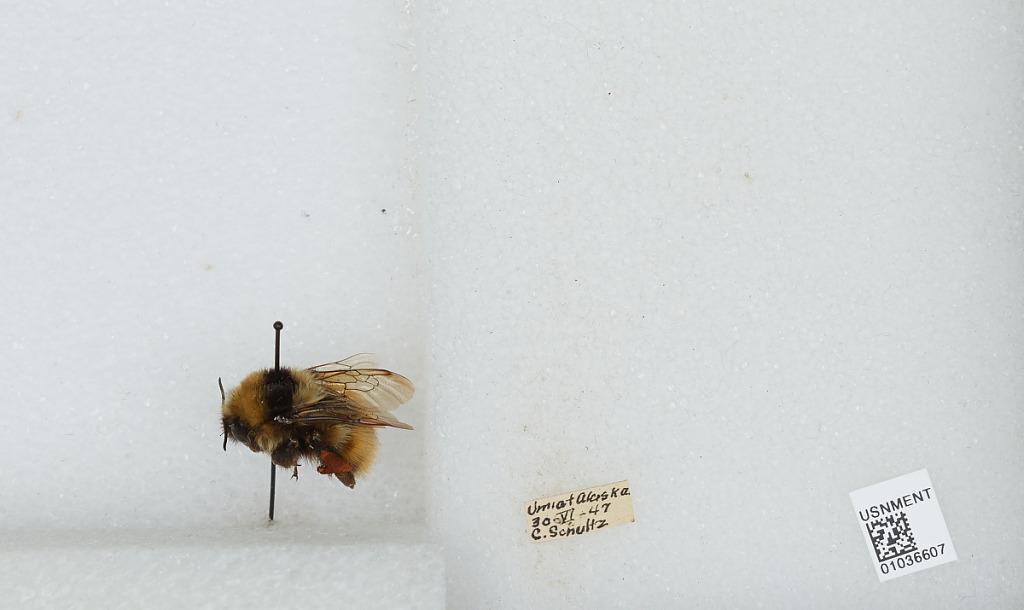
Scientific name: Bombus (Pyrobombus) sylvicola Kirby
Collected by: C. Schultz
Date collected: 1947-6-30
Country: United States
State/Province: Alaska
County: North Slope
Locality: Umiat
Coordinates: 69.3669, -152.144